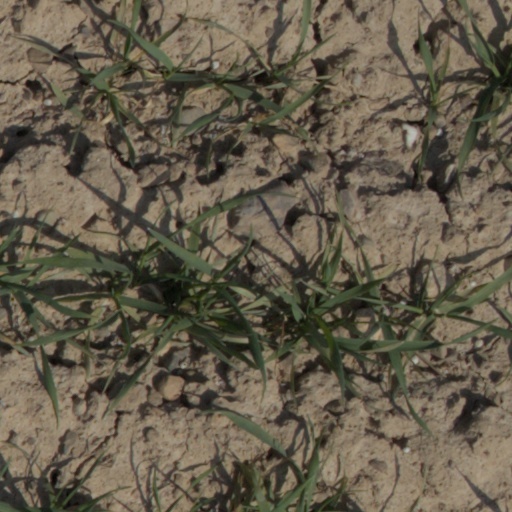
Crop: wheat